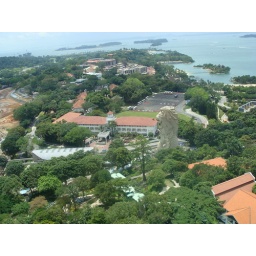
view from sky tower in sentosa island-singapore